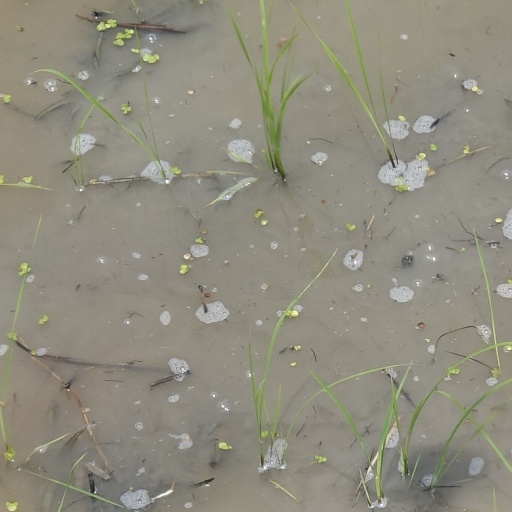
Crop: rice